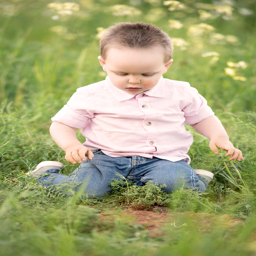
young boy playing in a field of flowers - family photographers